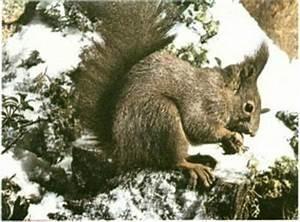
squirrel